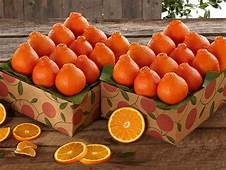
Label: mandarine